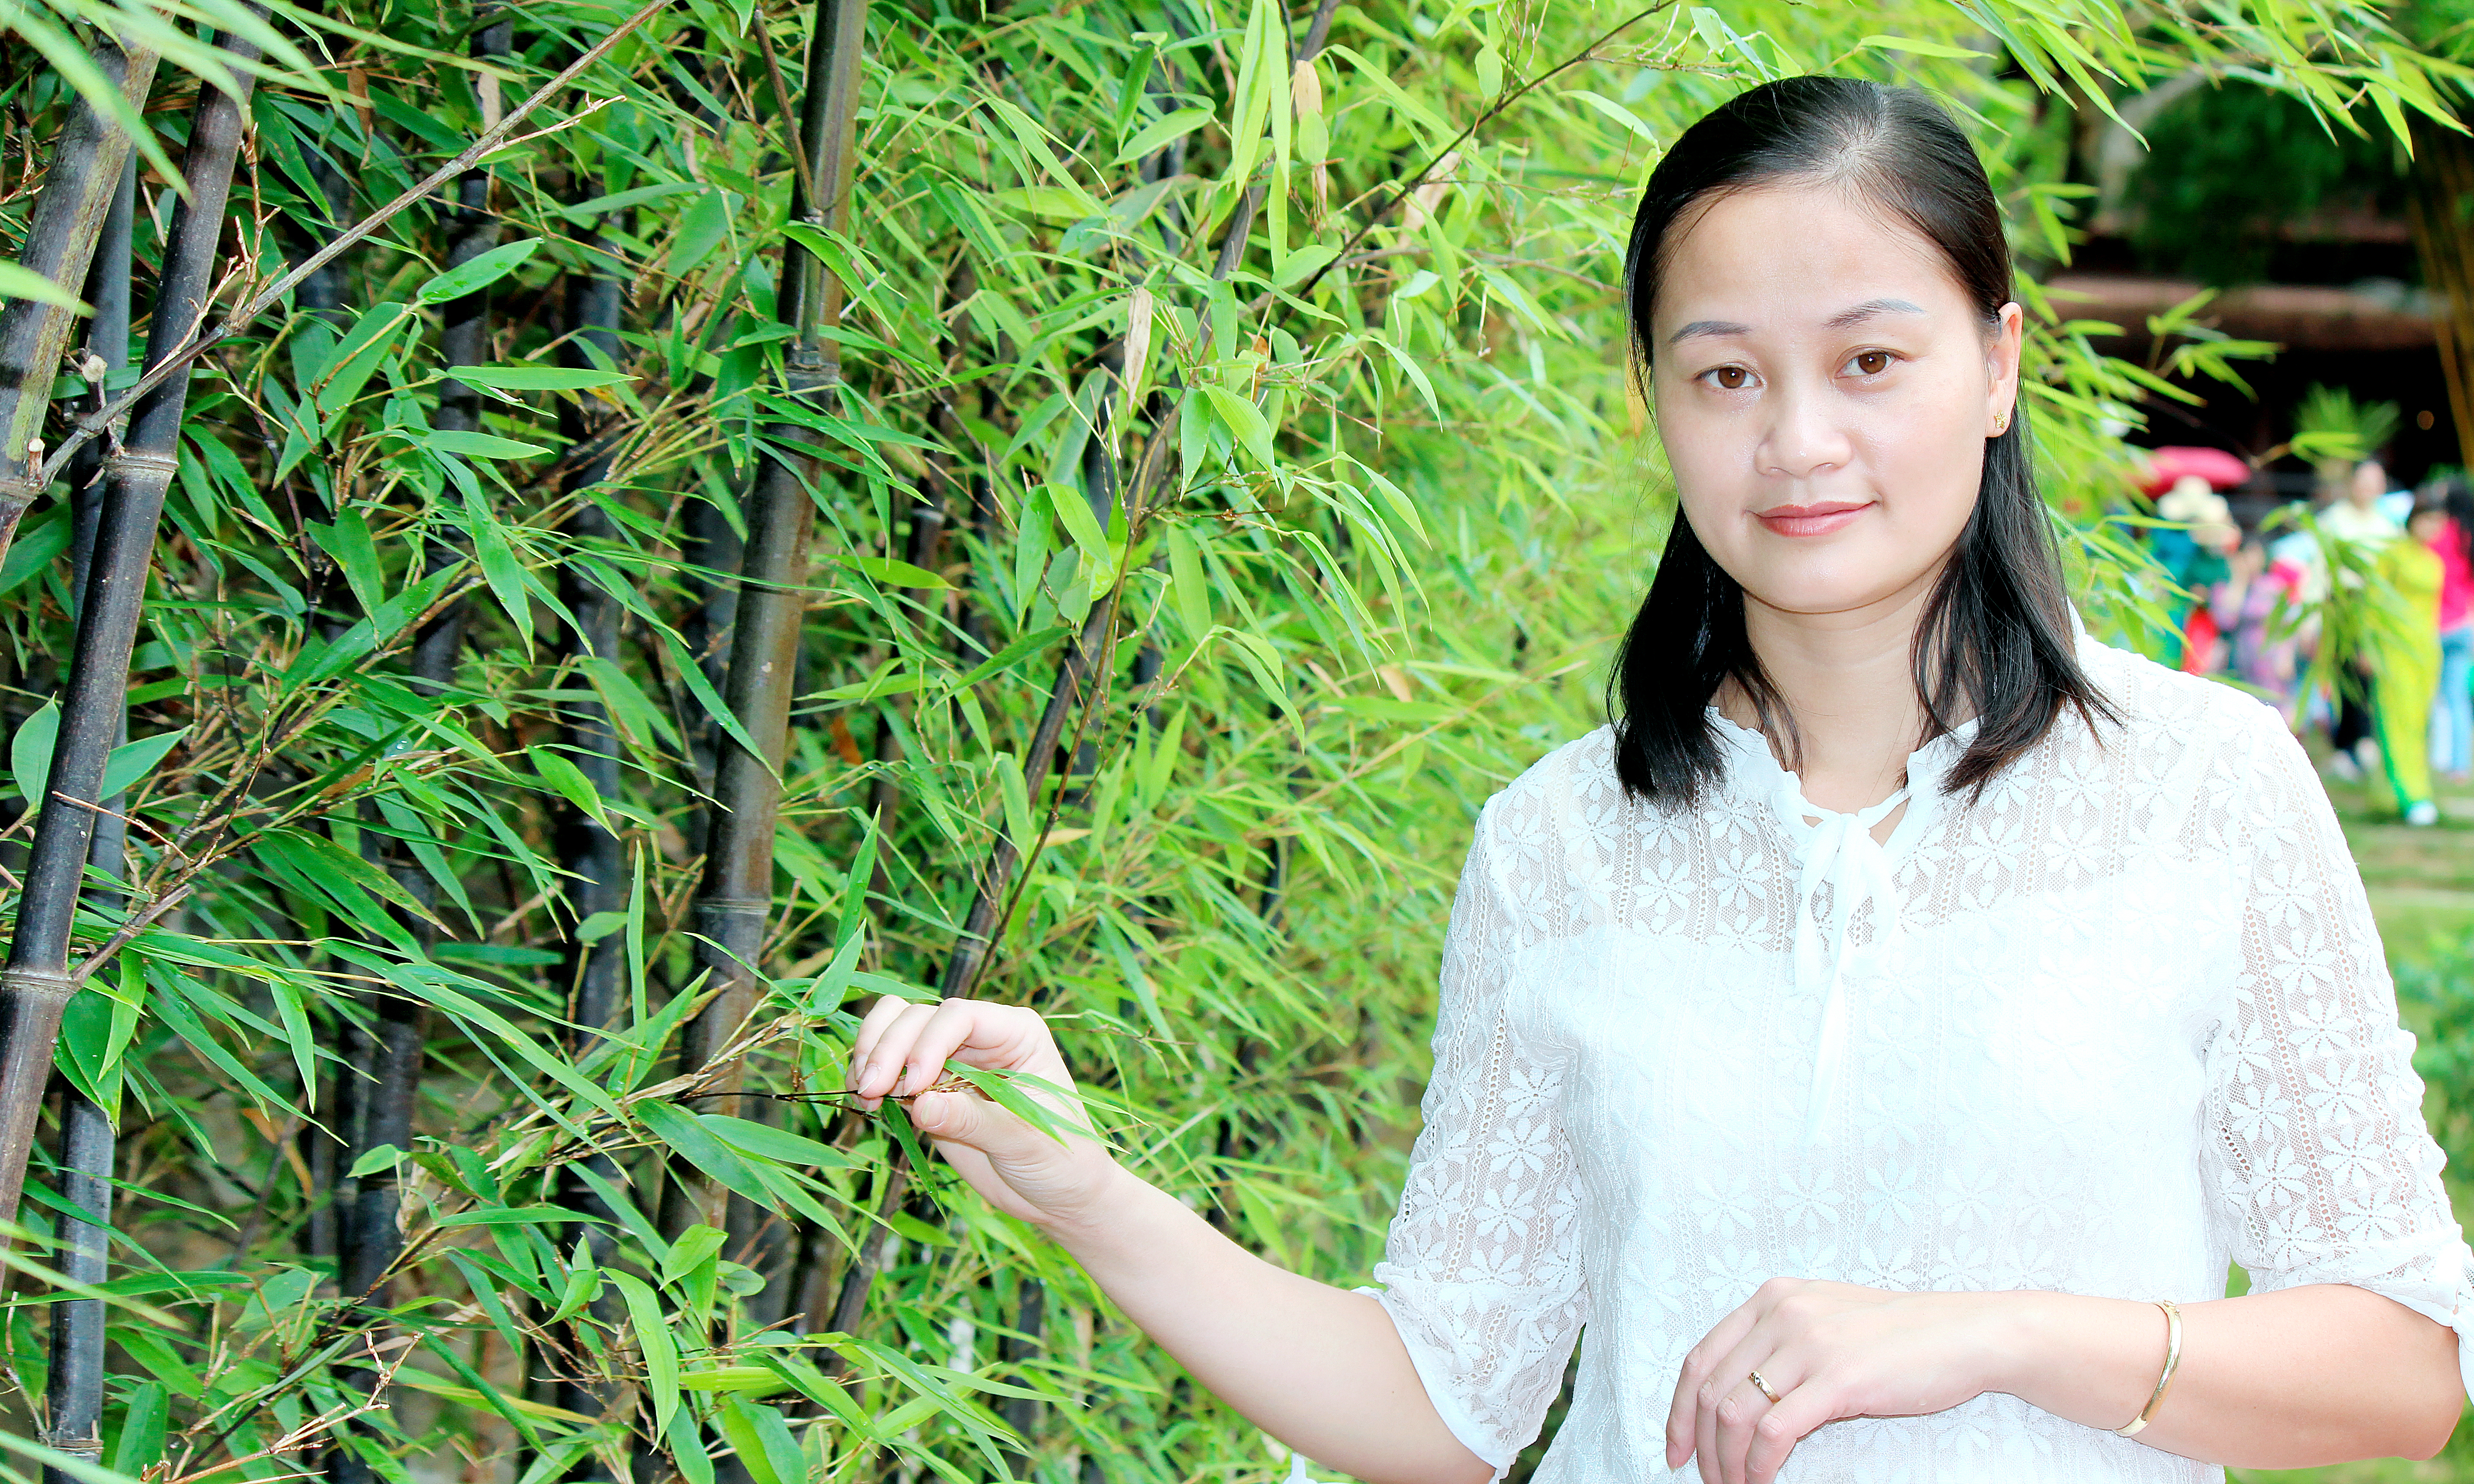
picture, plant, smile, People in nature, botany, sleeve, flash photography, happy, gesture, grass, terrestrial plant, black hair, groundcover, grass family, long hair, grassland, jewellery, brown hair, leisure, sitting, garden, shrub, portrait photography, necklace, prairie, flowering plant, photo shoot, agriculture, fun, bracelet